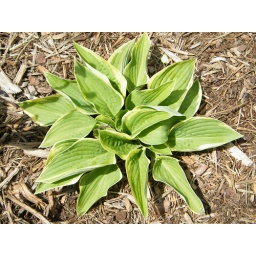
This is one of the hostas in our front flower bed